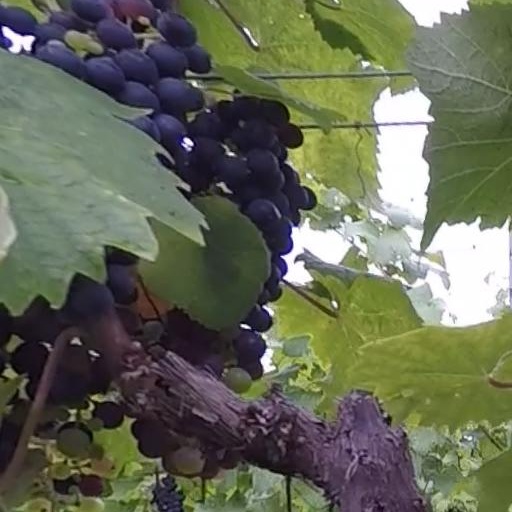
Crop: grape